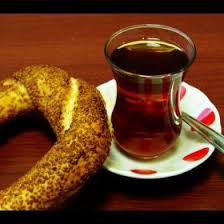
Yemek: simit